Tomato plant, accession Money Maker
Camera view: bottom (45 deg); turntable rotation: 60 degrees
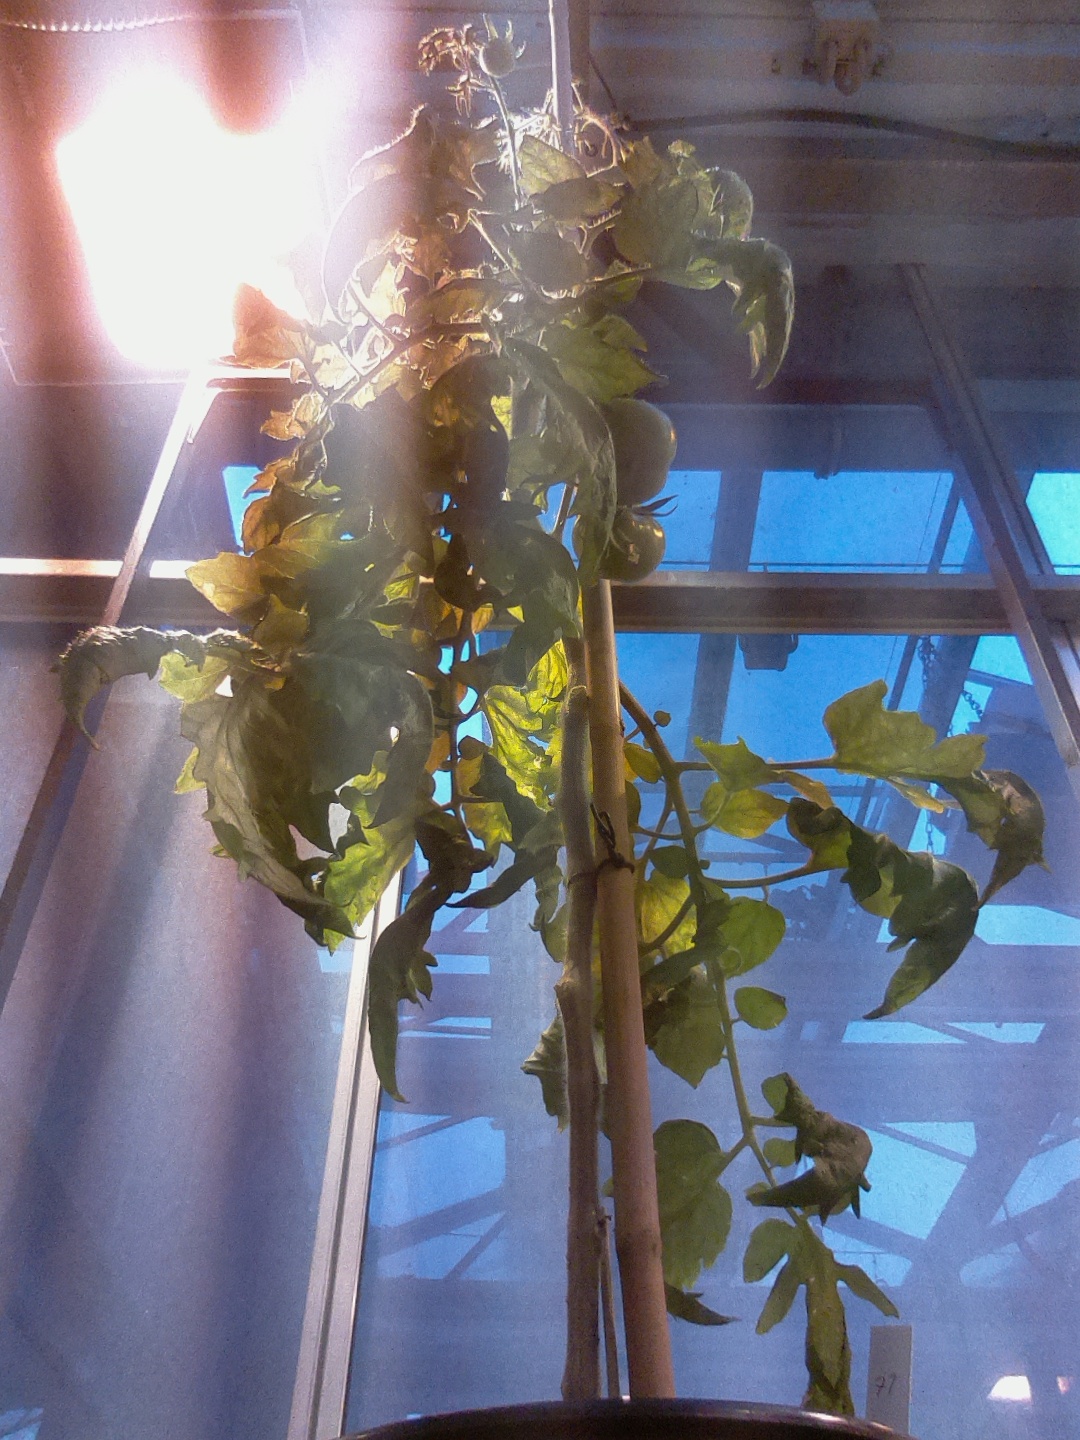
BBCH growth stage 75: 50%-60% of final fruit size